West Bank

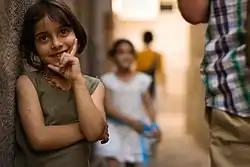
Palestinian girl in Nablus

In December 2007, an official census conducted by the Palestinian Authority found that the Palestinian Arab population of the West Bank, including East Jerusalem, was 2,345,000. However, the World Bank and American-Israeli Demographic Research Group identified a 32% discrepancy between first-grade enrollment statistics documented by the Palestinian Ministry of Education and Palestinian Central Bureau of Statistics (PCBS)' 2007 projections, with questions also raised about the PCBS' growth assumptions for the period 1997–2003. The Israeli Civil Administration put the number of Palestinians in the West Bank at 2,657,029 as of May 2012.